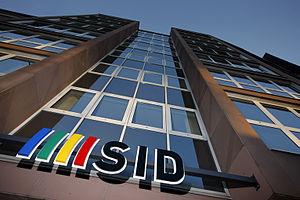
Sport-Informations-Dienst est une agence de presse allemande spécialisée dans le sport.